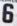
Number: 6